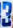
Number: 3